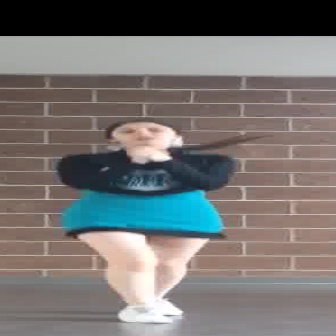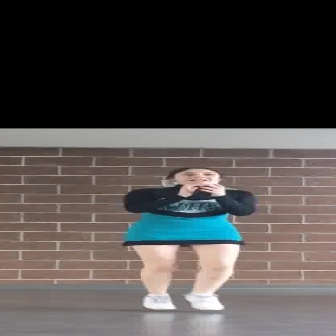
  Please identify the target specified by the bounding box [53,119,255,321] in the first image and locate it in the second image. Return the coordinates in [x_min,y_min,x_max,y_max] format.
Answer: [114,166,257,309]